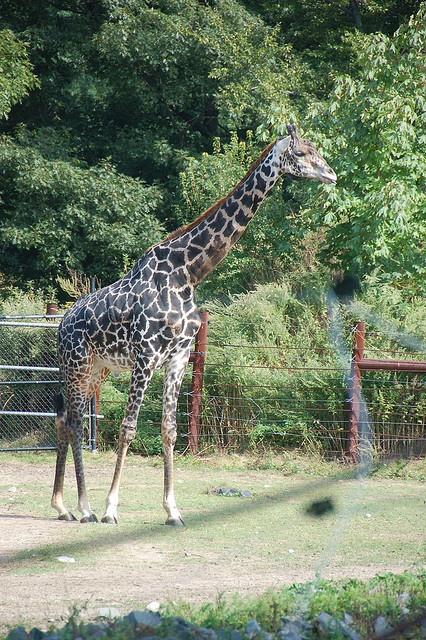
A giraffe standing in a lush green field.
A giraffe picks leafs off of trees next to a paddock.
A giraffe walking alone in a pen outside.
A giraffe graze from a tree at a zoo enclosure
A giraffe is standing in the grass near a fence.